Sagardotegi

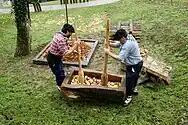
Pressing apples in a traditional way without a press using a wooden mallet called 'pisoi'

The word "sagardotegi" is composed of three elements: "sagar" "apple" and "ardo" "wine", yielding "sagardo" or "cider" and the suffix "-tegi" which denotes a building where an activity takes place. The word thus translates as "cider house". In some Northern Basque dialects cider is called "sagarno" or "sagarano" but that only reflects a different development of the Proto-Basque root "*ardano" "wine".